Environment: real
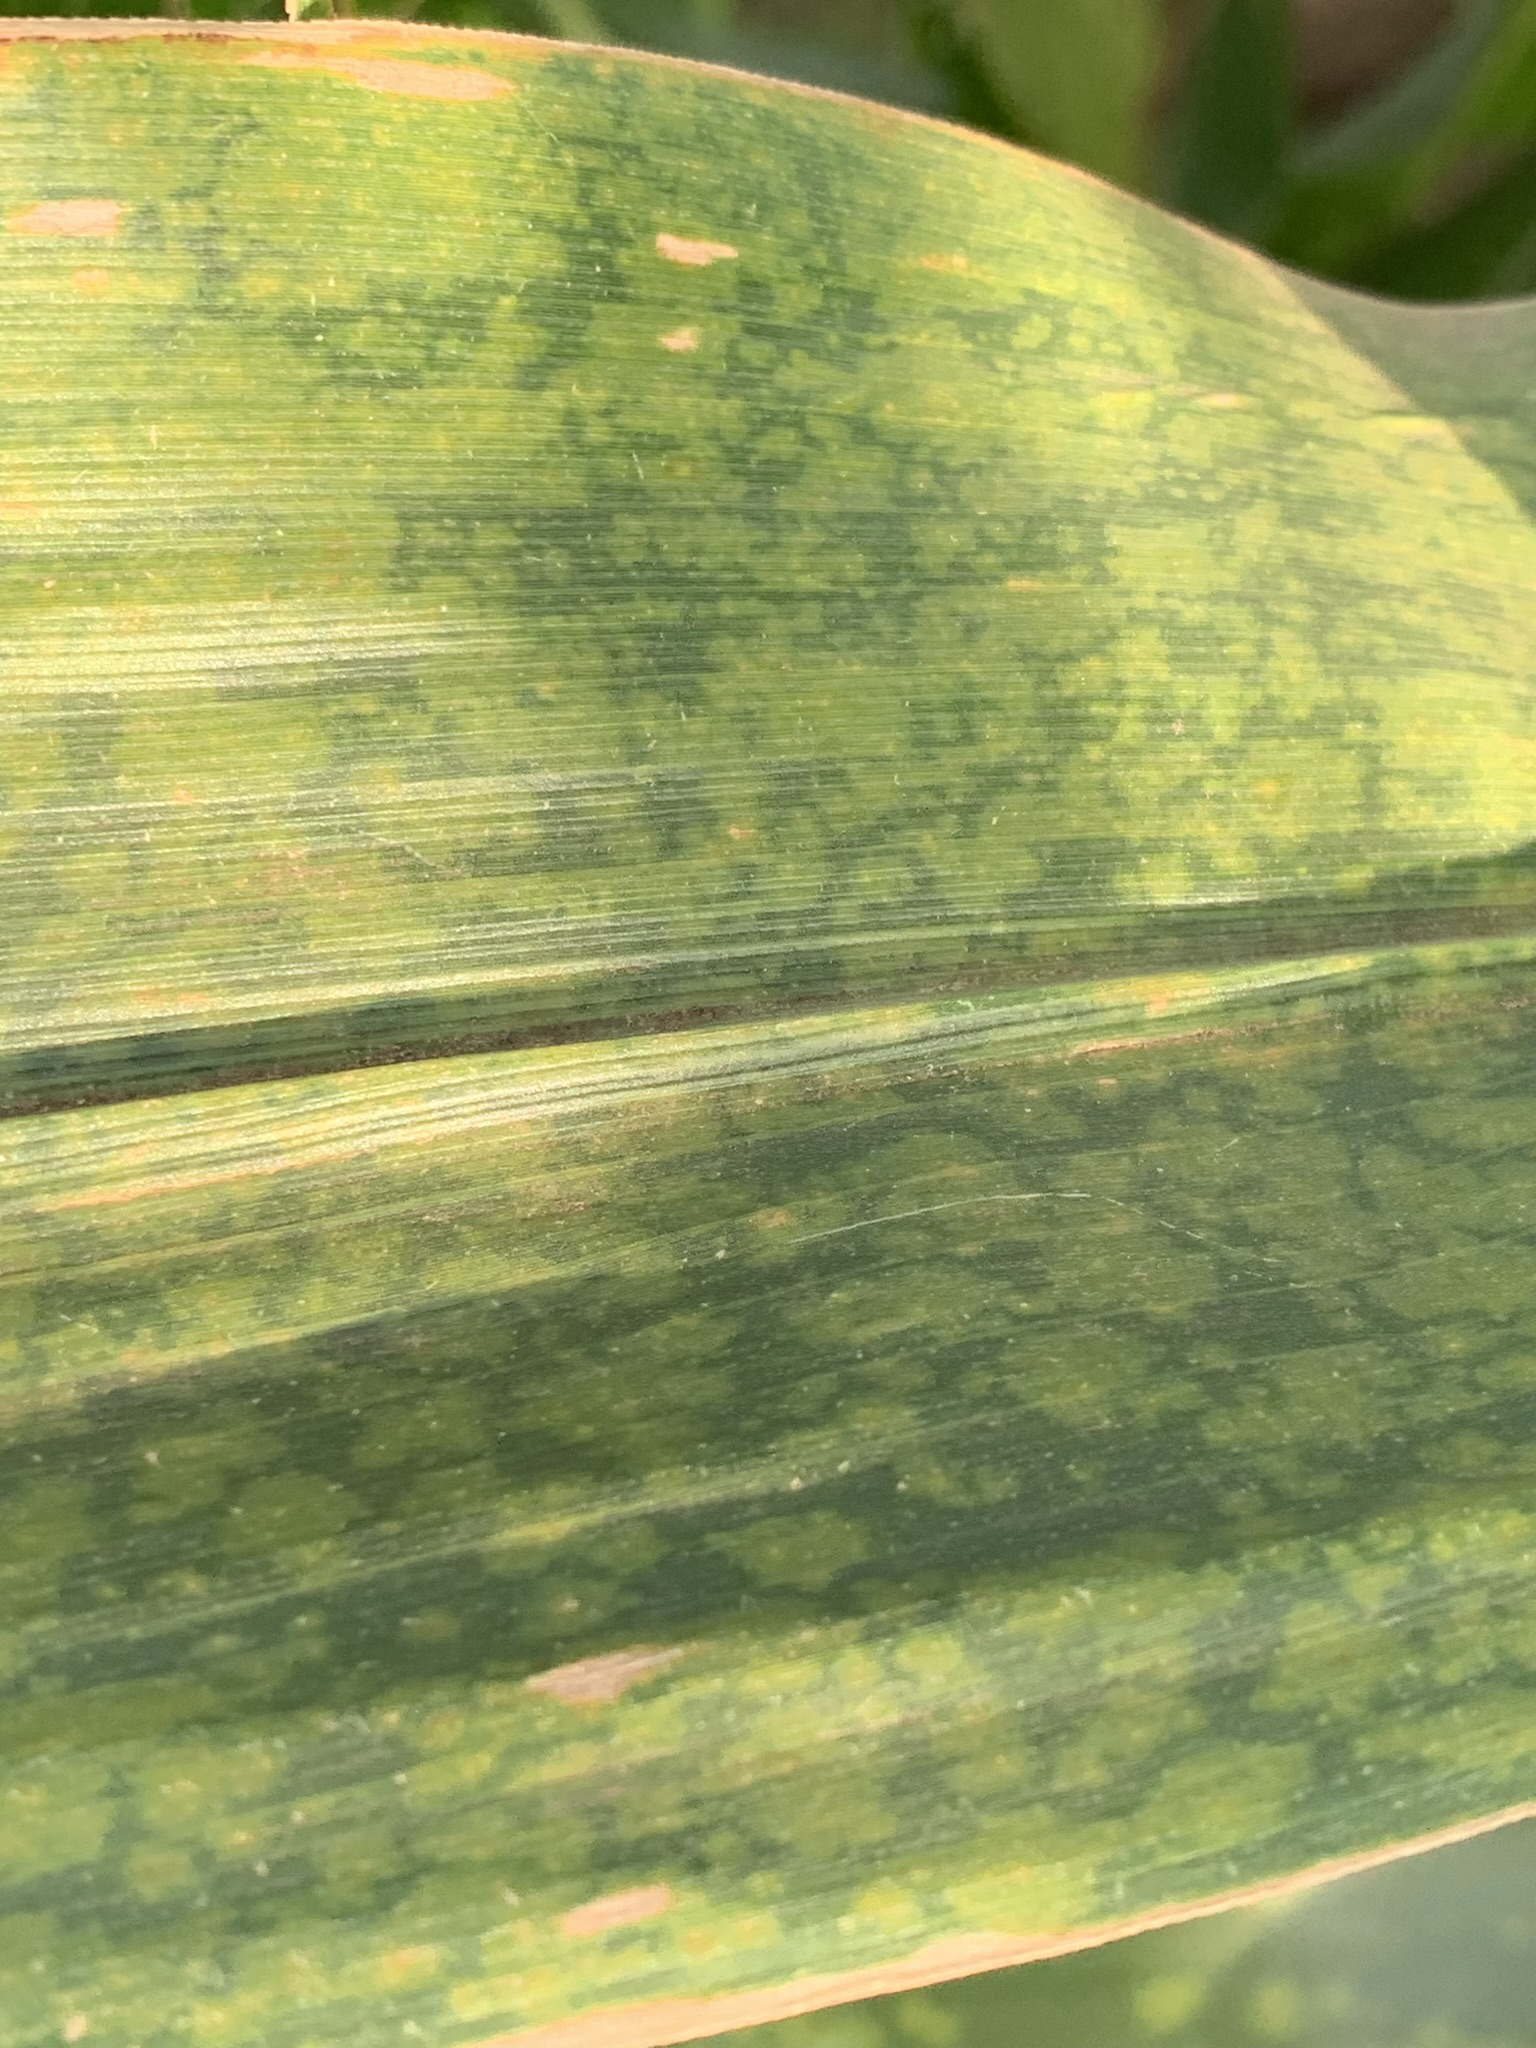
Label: lethal_necrosis